Ahmad Shah Durrani

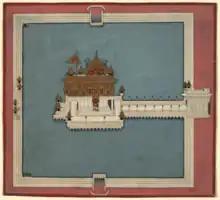
A watercolor painting of a gold topped temple in the center of a lake

With the Persians defeated, Tabas and Tun were conquered between June and July 1754 by the Afghans. Ahmad Shah then led his forces to Mashhad, arriving before the city on 23 July. A long siege protracted until the Afsharids finally submitted to Ahmad Shah on 1 December 1754. On the 4th, Ahmad Shah's name was read in the sermon, acknowledging his sovereignty over the Afsharids. With their victory, the Durranis annexed the territories of Torshiz, Bakharz, Jam, Khaf, and Turbat-e Haidari from the Afsharids. On 9 May 1755, Shahrokh Shah was officially re-instated as ruler over Mashhad, effectively as a Durrani protectorate. Ahmad Shah then began his march on Nishapur in the spring of 1755, while Shah Pasand Khan was dispatched toward Mazandaran against the Qajars.